Military technology

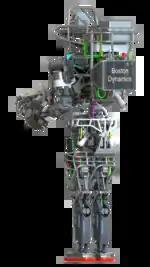
A high-resolution computer drawing of the Atlas robot designed by Boston Dynamics and DARPA, as seen from behind.

The Defense Advanced Research Projects Agency is an agency of the United States Department of Defense responsible for the development of new technologies for use by the military. DARPA leads the development of military technology in the United States and today, has dozens of ongoing projects; everything from humanoid robots to bullets that can change path before reaching their target. China has a similar agency.